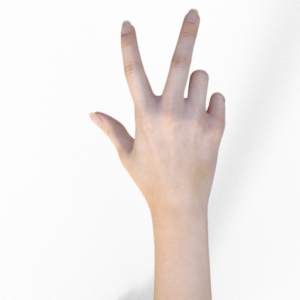
Label: scissors